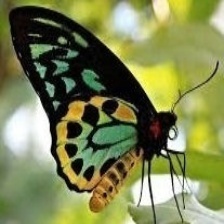
Species: CAIRNS BIRDWING